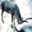
Label: deer